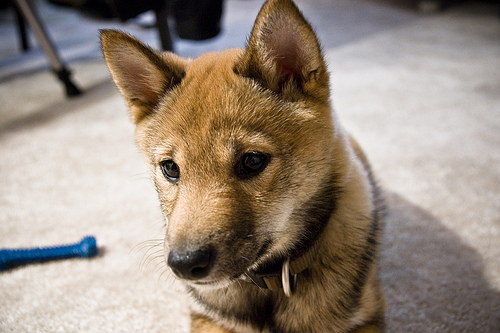
Breed: shiba inu